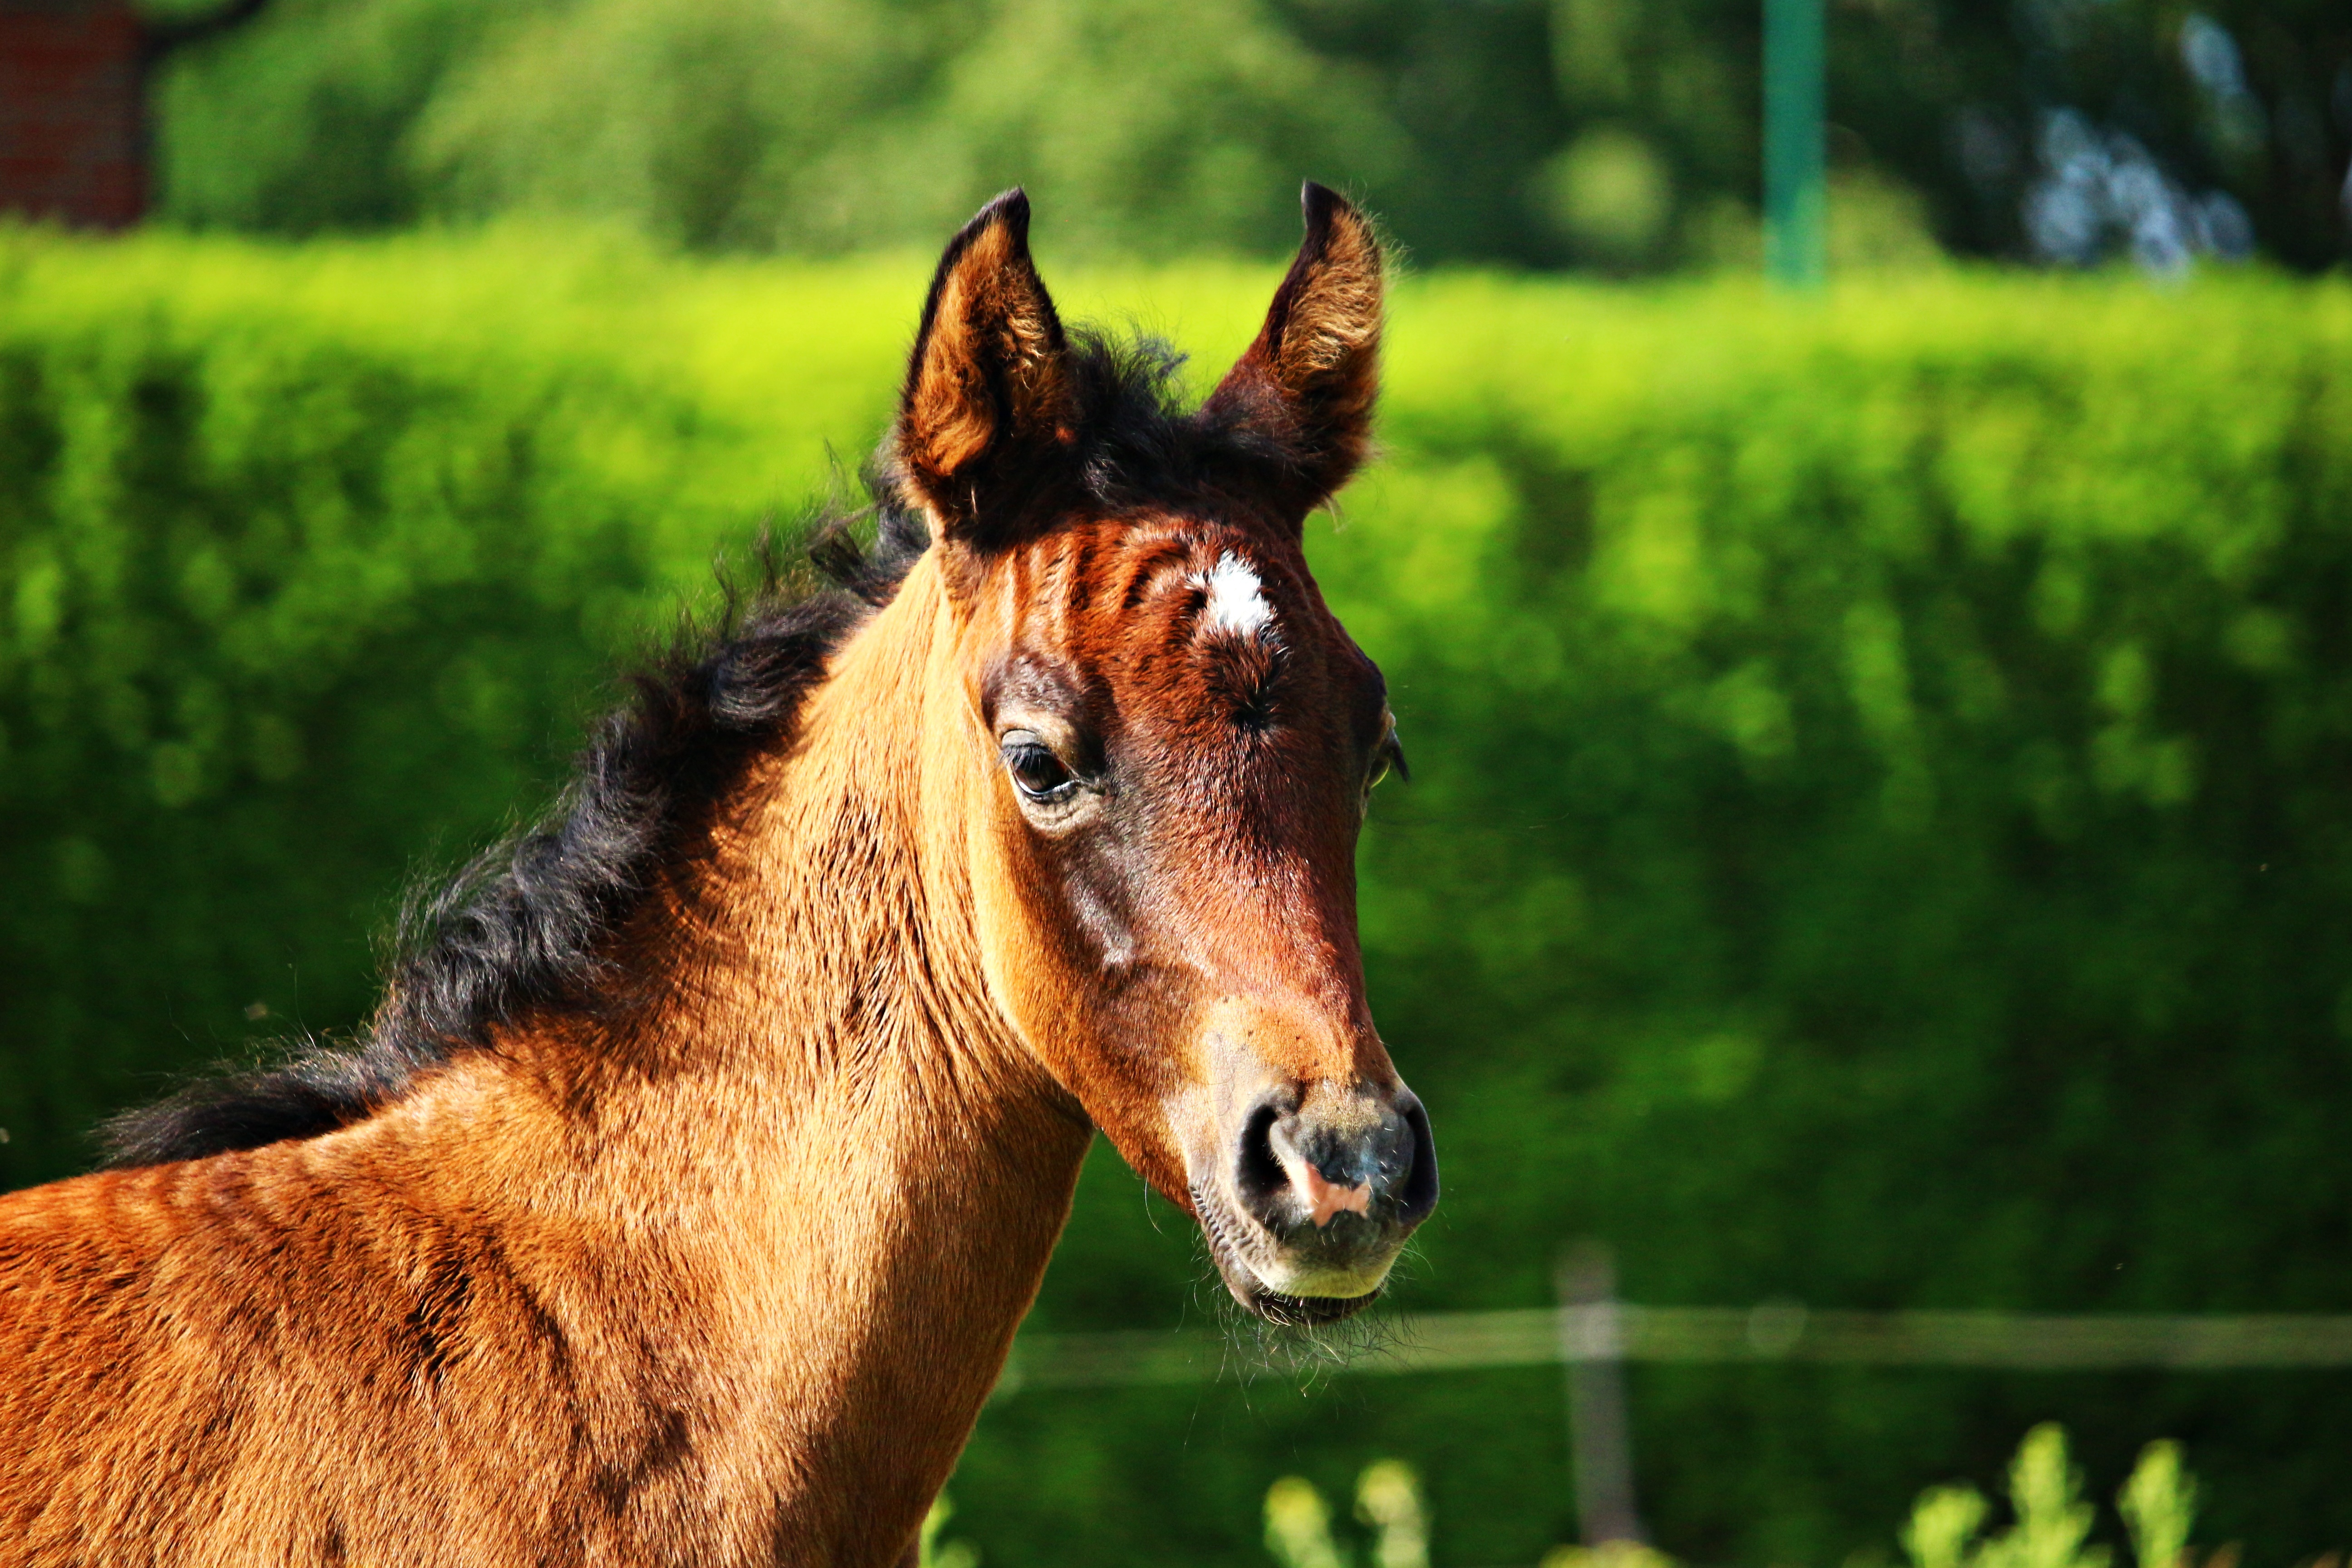
grass, meadow, wildlife, pasture, horse, mammal, stallion, mane, fauna, vertebrate, mare, foal, horse head, colt, thoroughbred arabian, brown mold, pack animal, suckling, horse like mammal, mustang horse